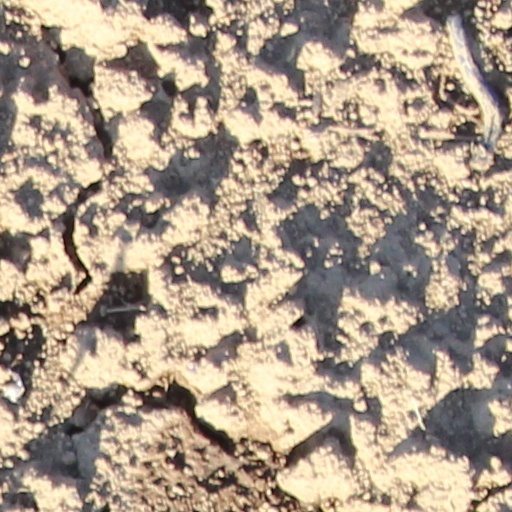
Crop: wheat